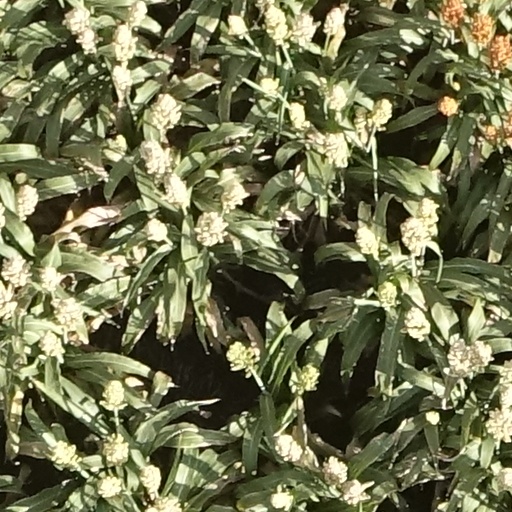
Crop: sorghum